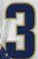
Number: 3